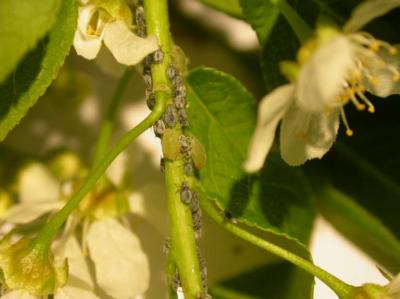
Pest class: bird_cherry_oat_aphid